Marathon Futurex

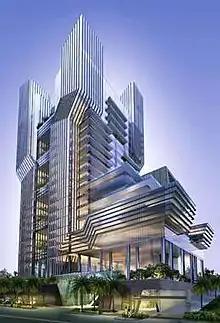
Marathon Futurex, render

Marathon Futurex is an IT, financial and business Tower launched recently by the Marathon Group at Lower Parel, Mumbai, India. It is centrally located at the busy junction of Lower Parel and Curry Road. It is in close proximity of major business houses like Peninsula Corporate Park, Phoenix Mills, Kamala Mills. The project has been developed in the Mafatlal Mill land complex, will have a total built-up area of about 1.1 million sq ft.